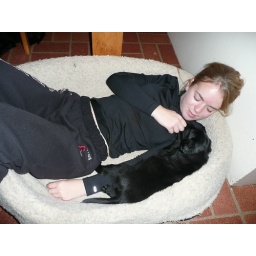
Sami & Puppy share a moment in the dog bed